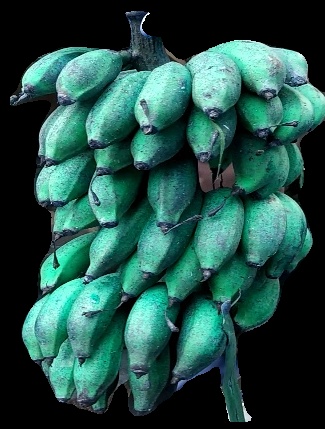
Variety: rasbale
Grade: grade3